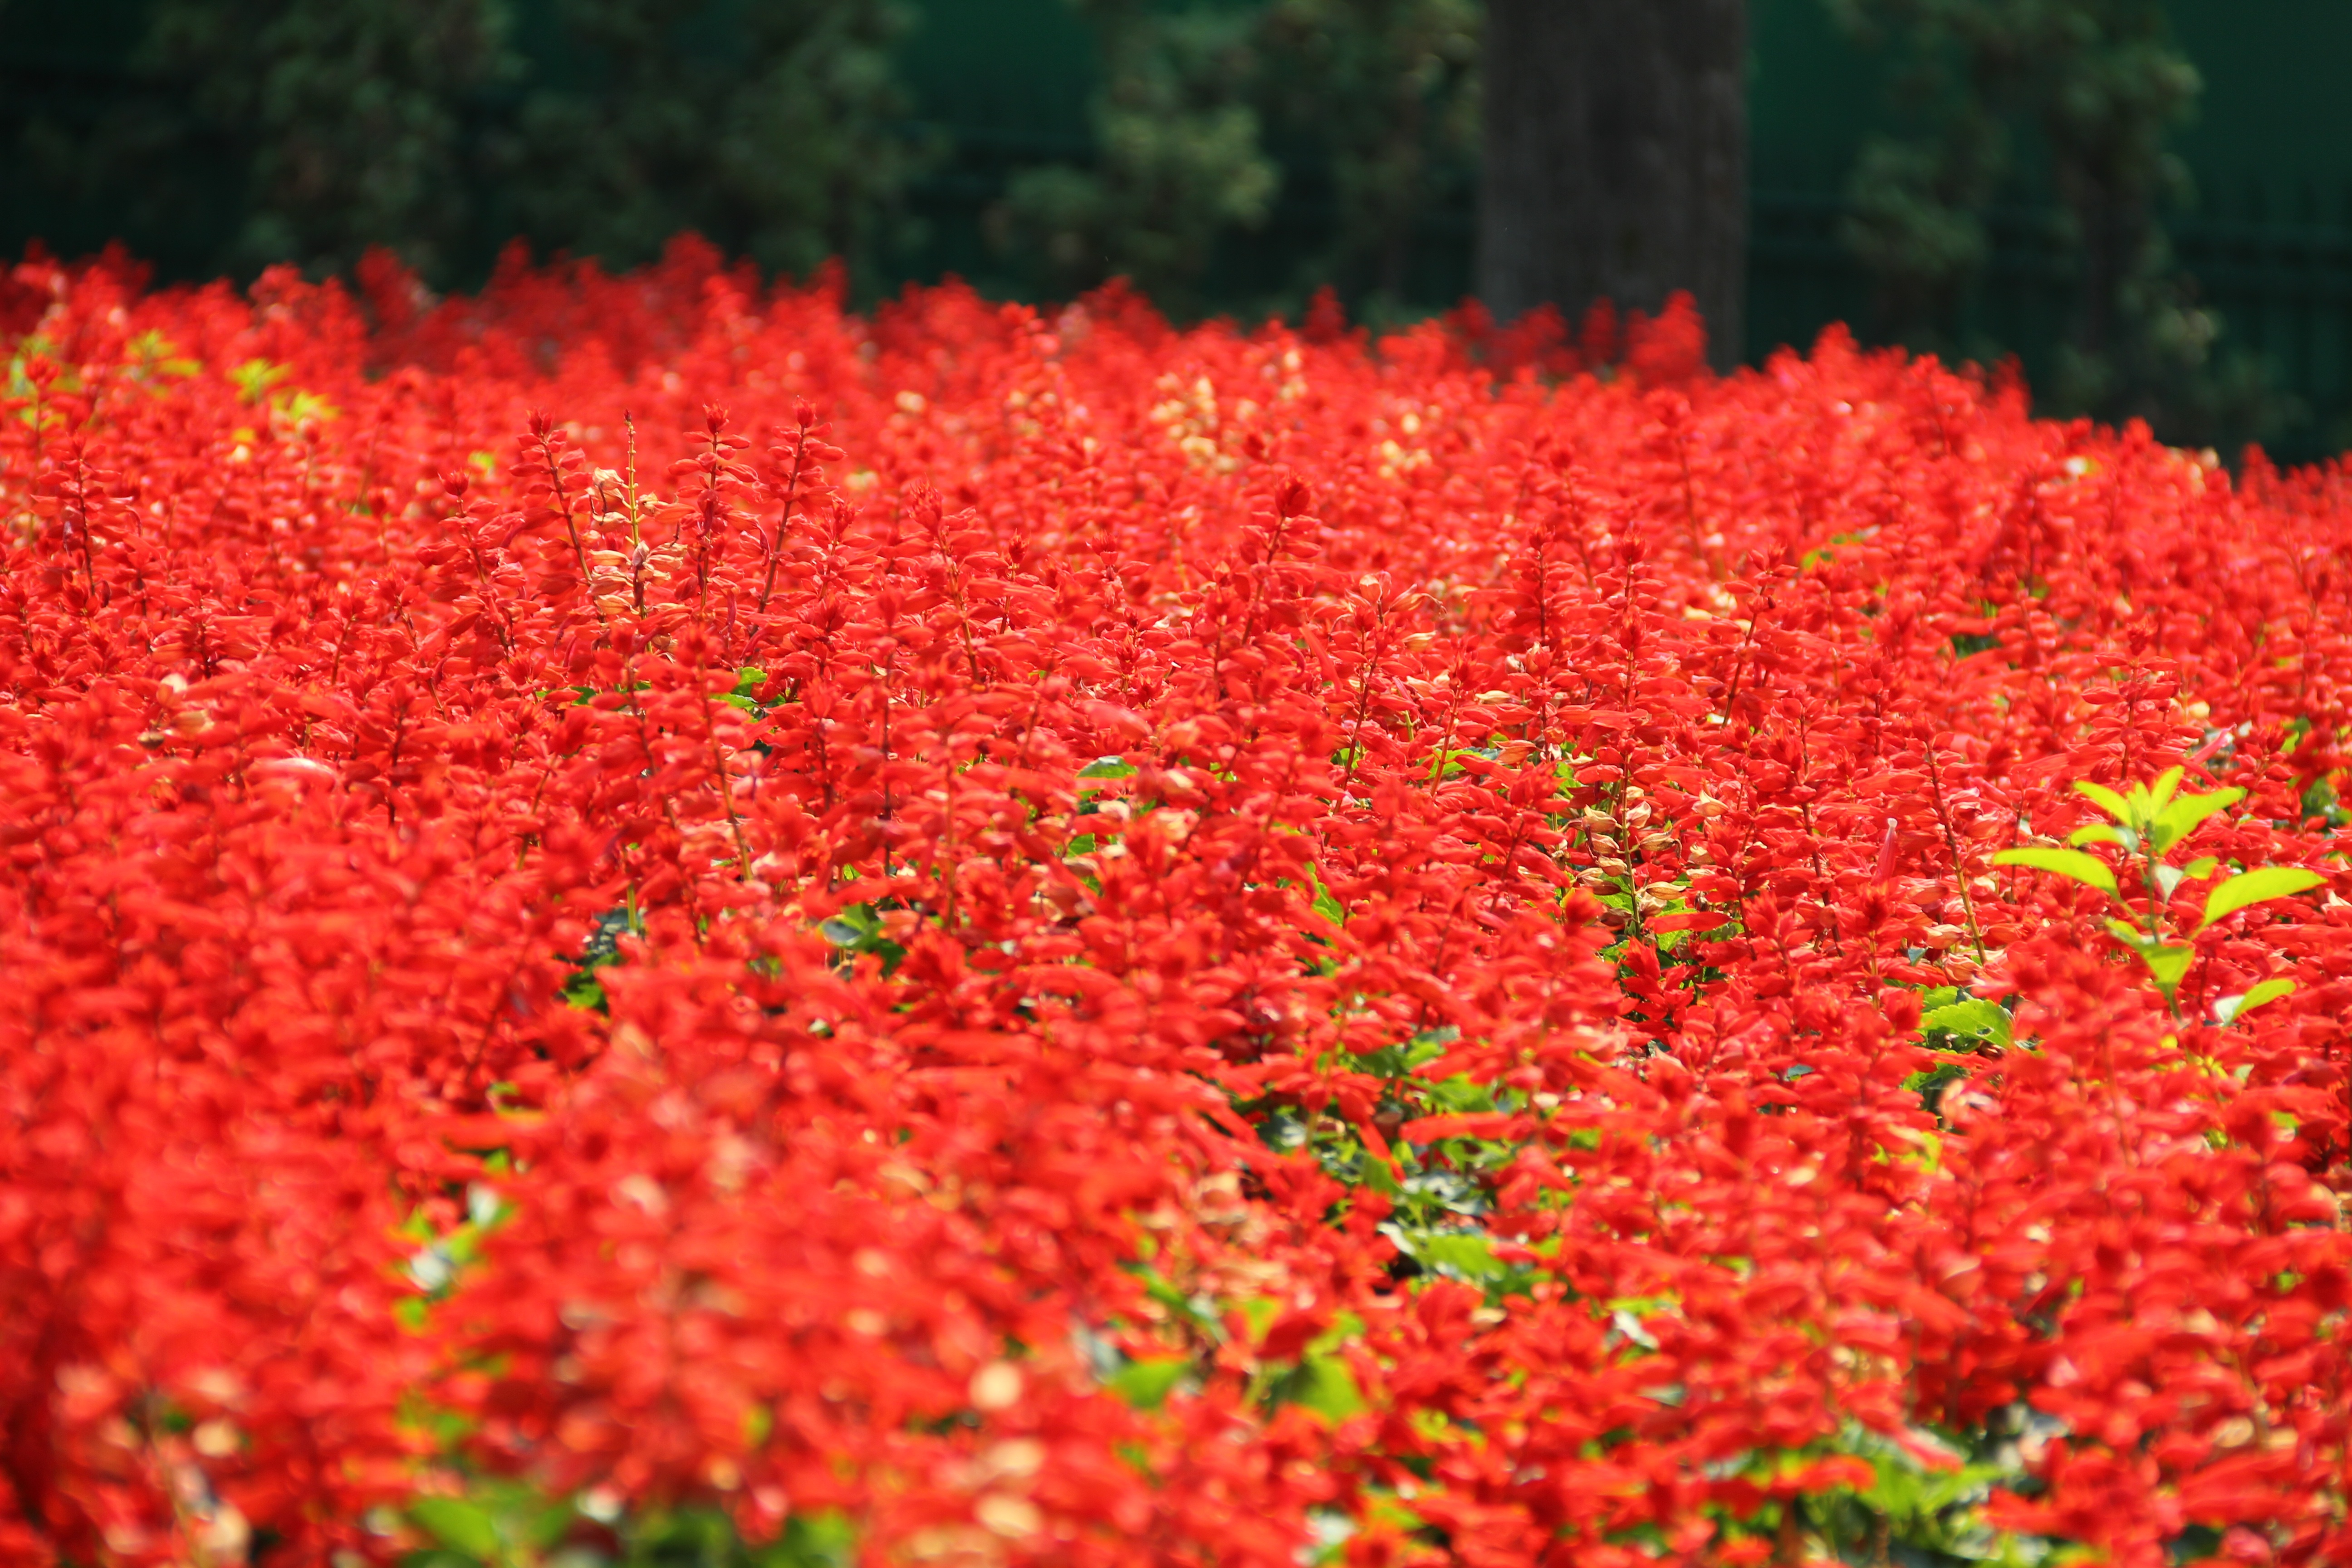
grass, plant, meadow, leaf, flower, petal, floral, pattern, red, autumn, botany, garden, flora, wildflower, shrub, flowering plant, annual plant, land plant